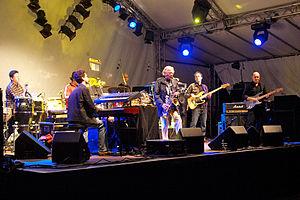
Passport est un groupe de jazz fusion conduit par le saxophoniste allemand Klaus Doldinger.